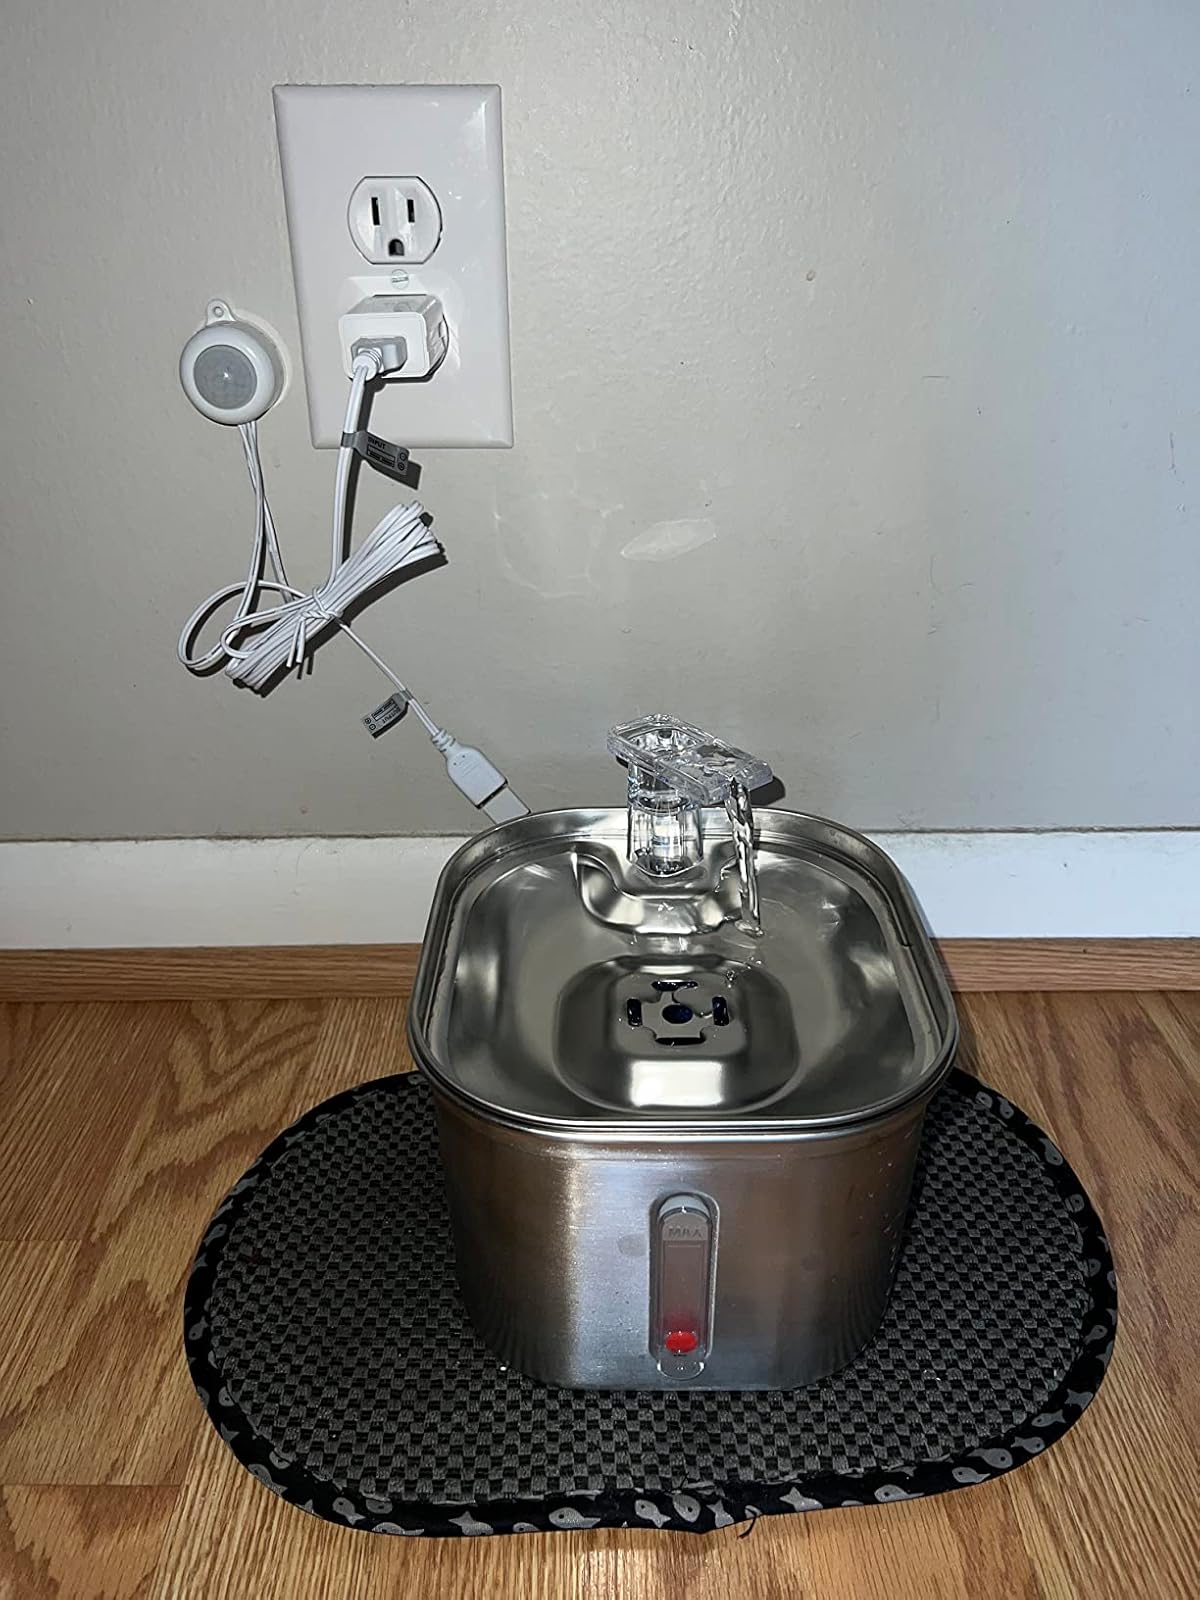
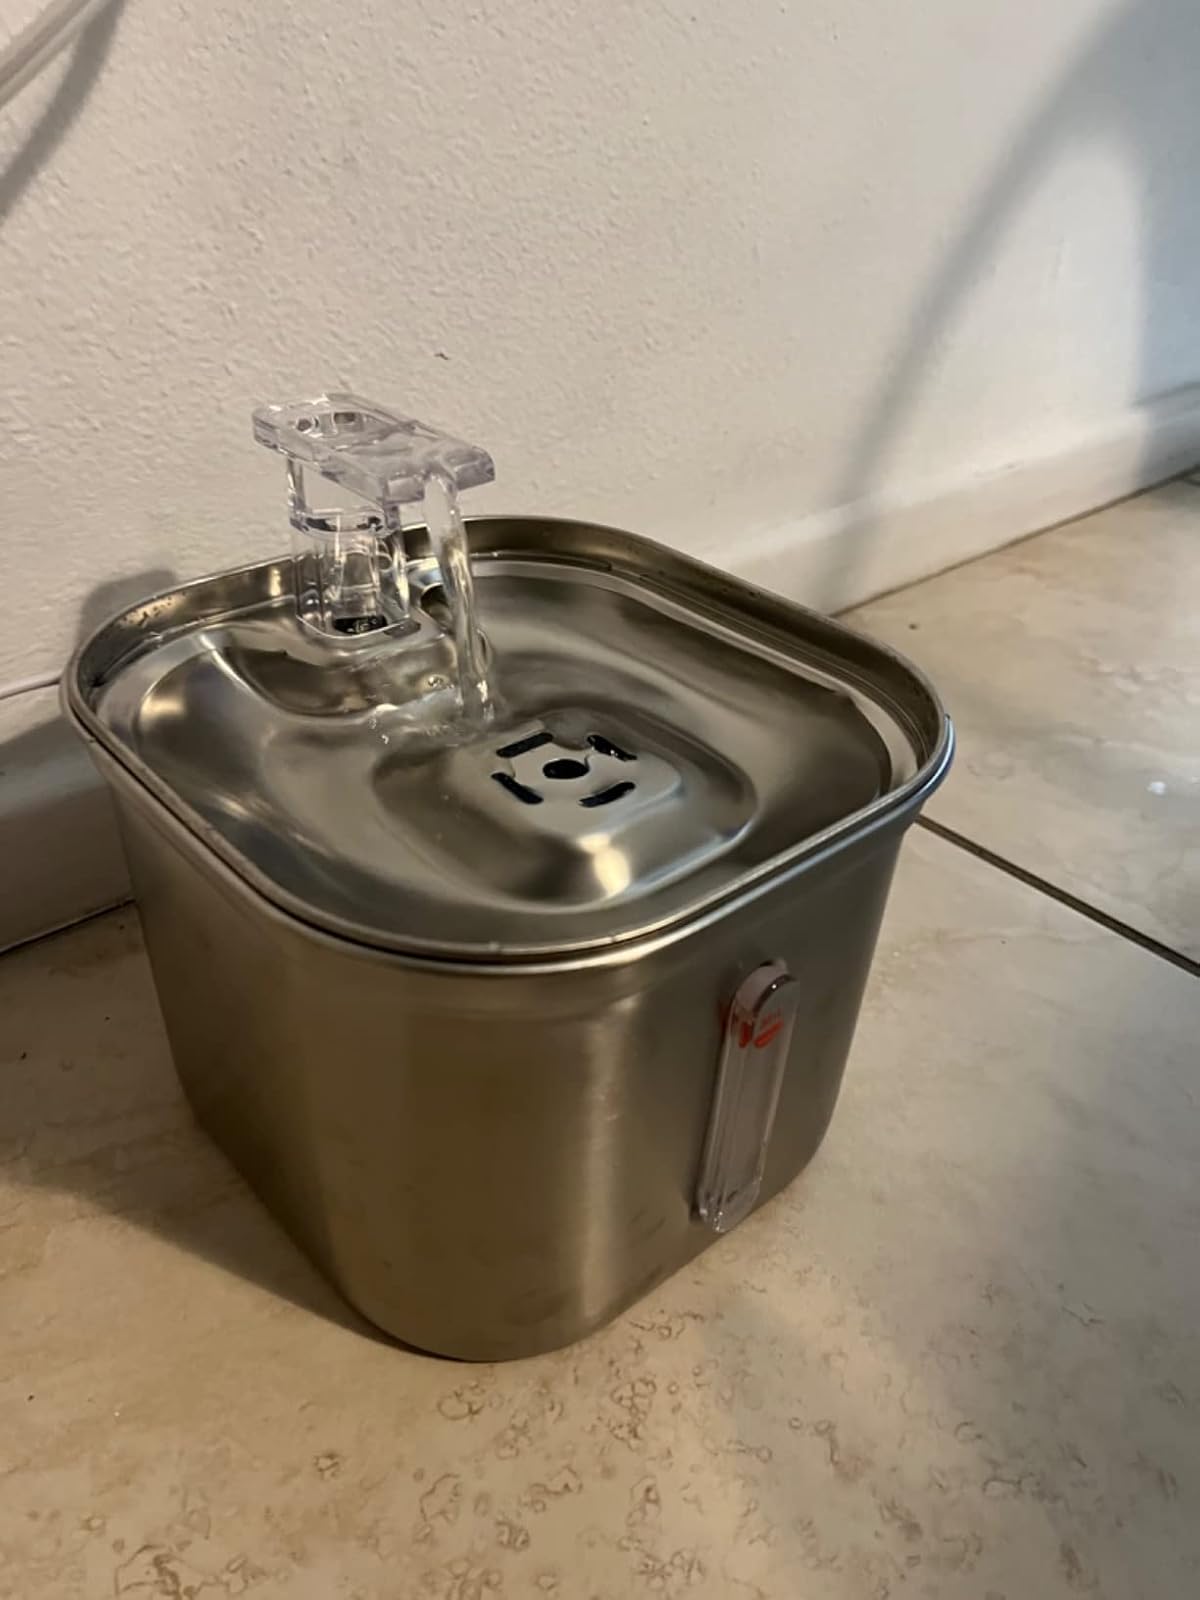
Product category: items_bowl
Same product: yes